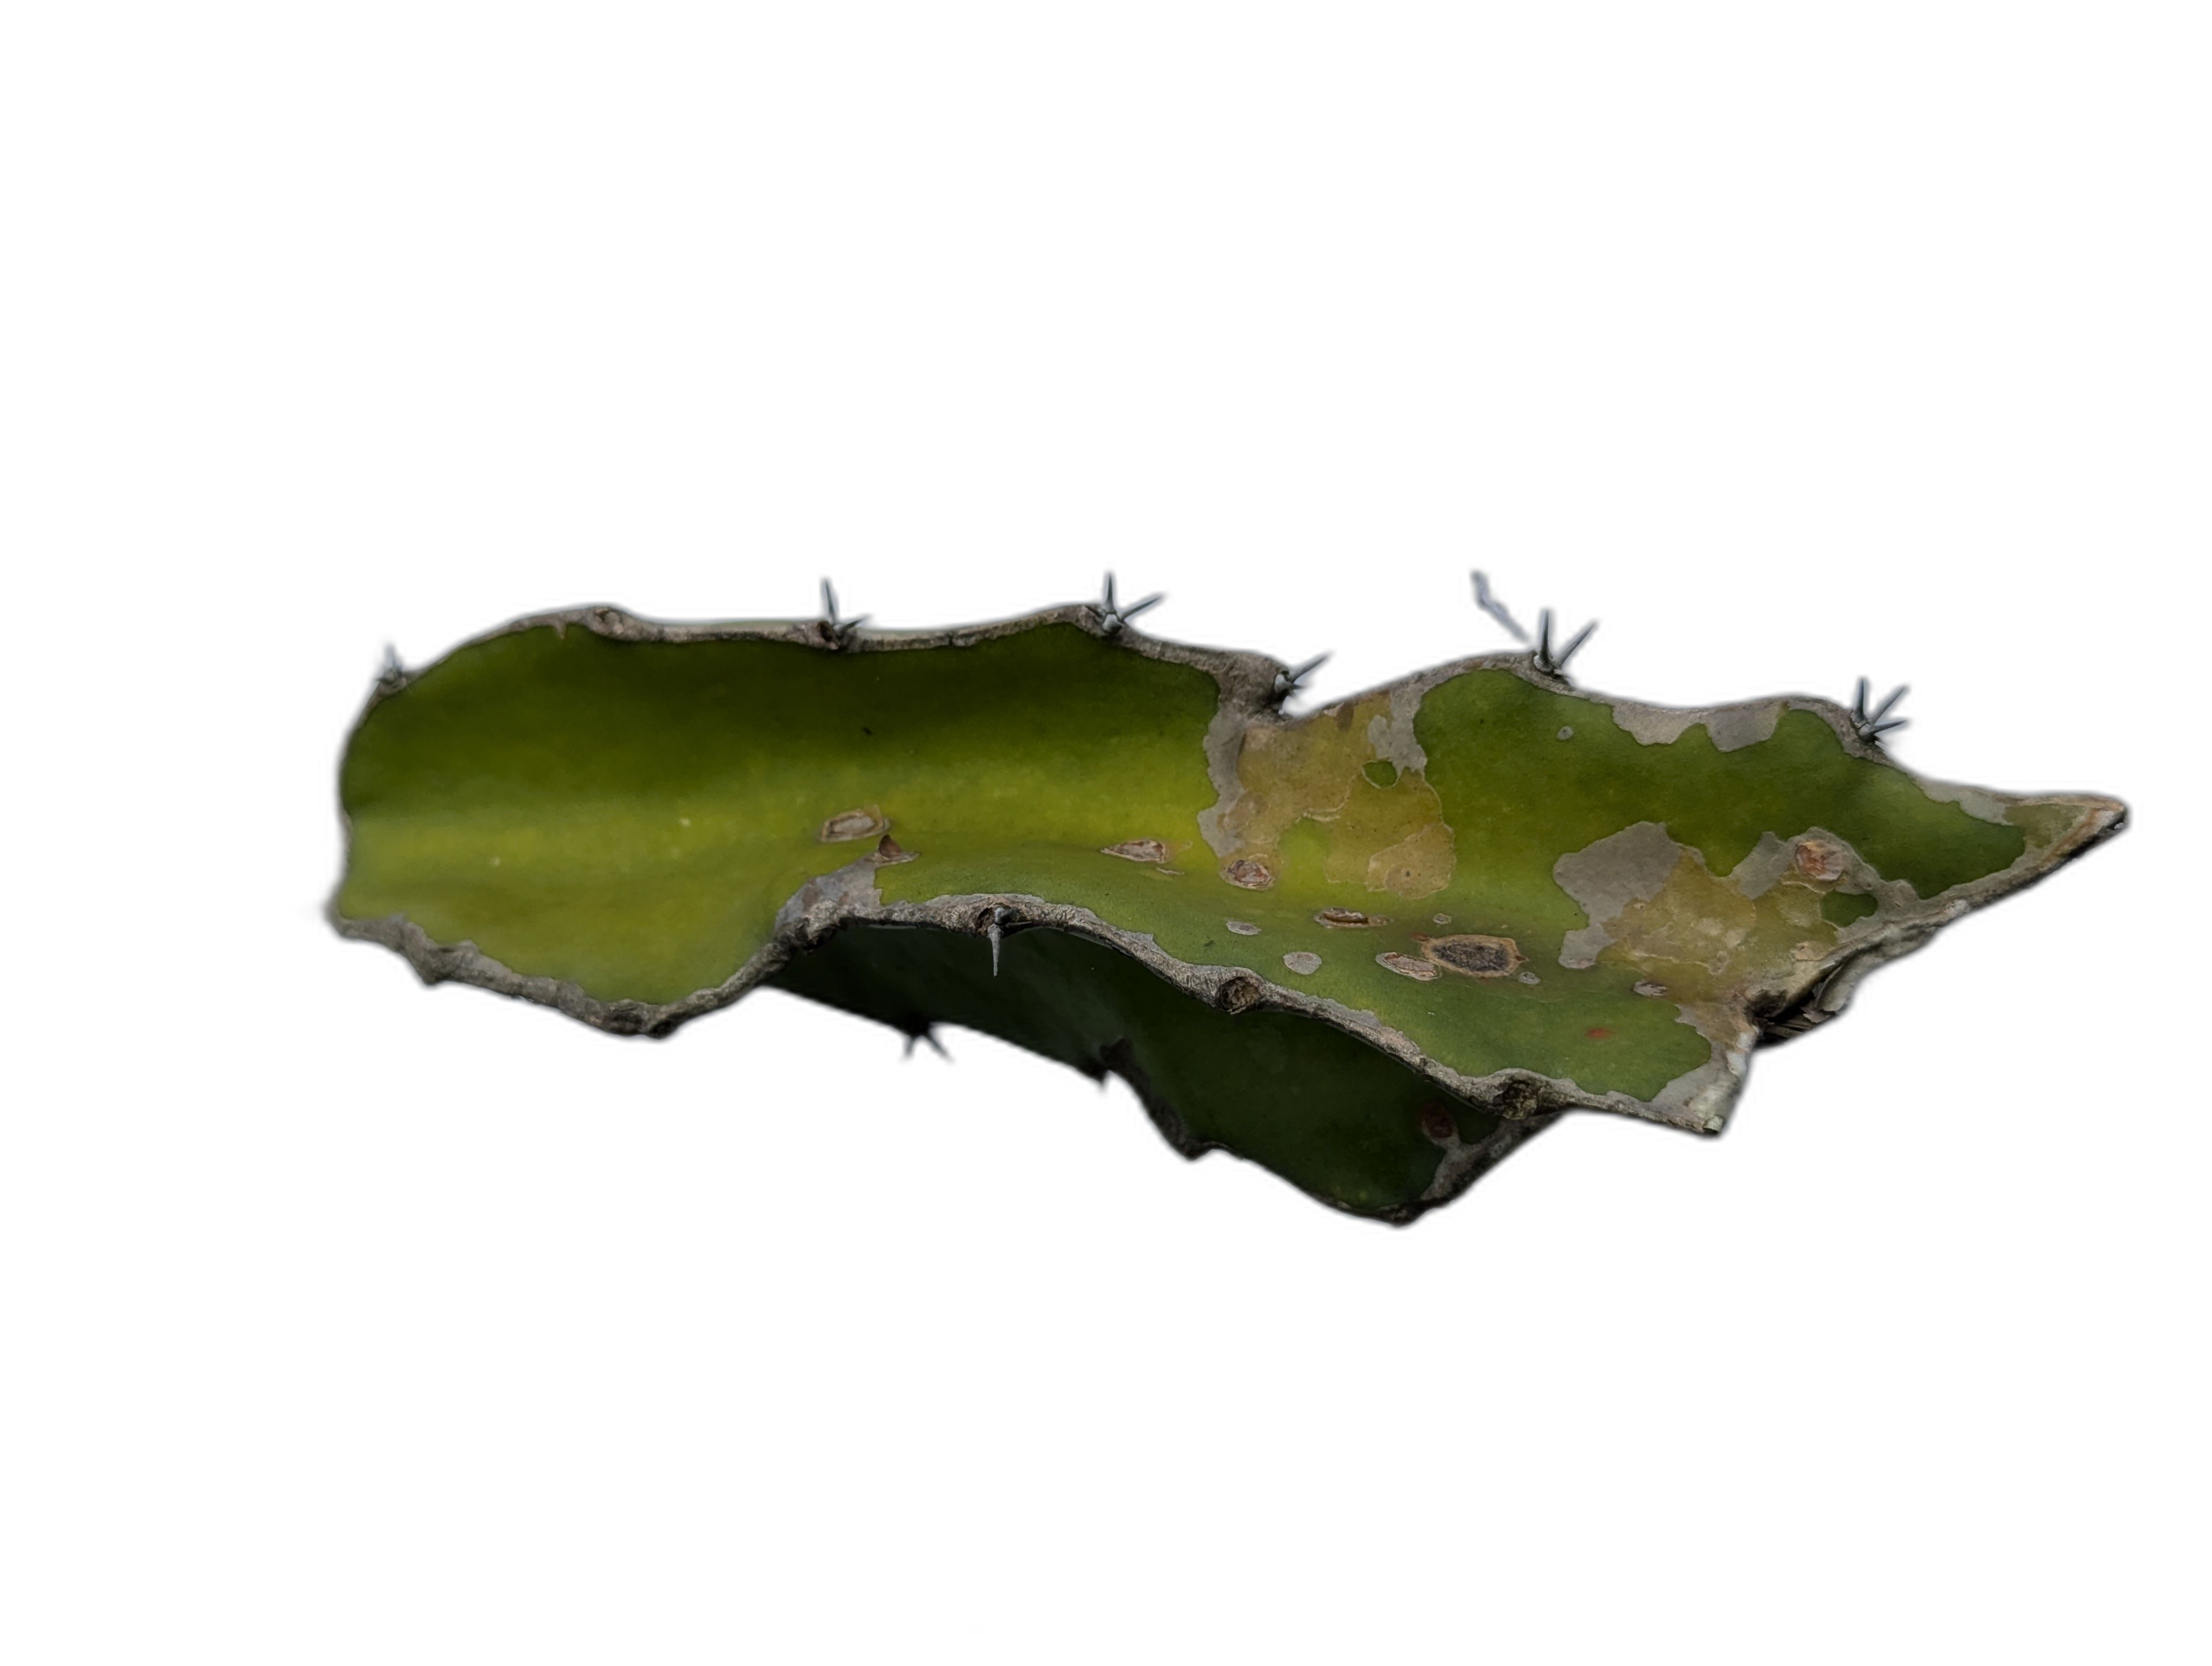
Label: Bad leaf